Isaac Ross (planter)

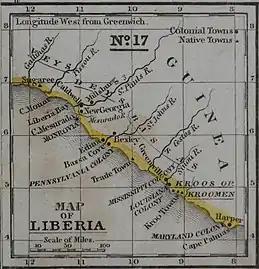
Map of Liberia in the 1830s, where the Mississippi and other state-sponsored colonies are identified.

Finally traveling from Natchez, Mississippi by ship, the Prospect Hill freedmen reached Liberia in two groups in 1848. They settled in what came to be known as Mississippi-in-Africa, on land purchased by the Mississippi Colonization Society. Most of them could read and write, and were likely among the elite household staff and artisans among slaves.